Nir Klinger

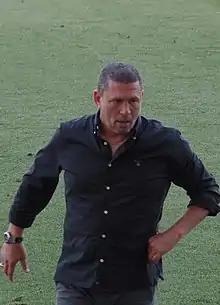
Klinger in 2018

Nir Klinger (born 25 May 1966) is an Israeli football coach and former player.